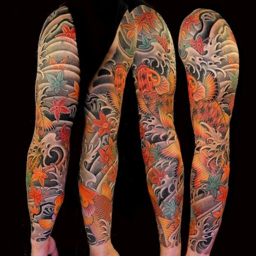
koi and maple sleeve by person to the needle